History of the British Isles

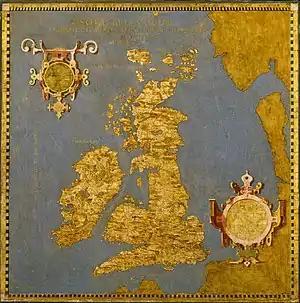
"British Isles" (1565), by Ignazio Danti

The history of the British Isles began with its sporadic human habitation during the Palaeolithic from around 900,000 years ago. The British Isles has been continually occupied since the early Holocene, the current geological epoch, which started around 11,700 years ago. Mesolithic hunter-gatherers migrated from the Continent soon afterwards at a time when there was no sea barrier between Britain and Europe, but there was between Britain and Ireland. There were almost complete population replacements by migrations from the Continent at the start of the Neolithic around 4,100 BC and the Bronze Age around 2,500 BC. Later migrations contributed to the political and cultural fabric of the islands and the transition from tribal societies to feudal ones at different times in different regions.